All Through the House

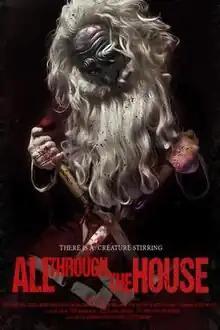
Theatrical release poster

All Through the House is a 2015 American holiday slasher film written and directed by Todd Nunes and produced by The Readmond Company. It stars Ashley Mary Nunes, Jessica Cameron, and Jennifer Wenger, and follows a masked killer dressed in a Santa Claus costume who terrorizes a neighborhood during the Christmas holiday. The film was shot in Los Angeles, San Francisco, and Lake Arrowhead, California over a period of 21 days.